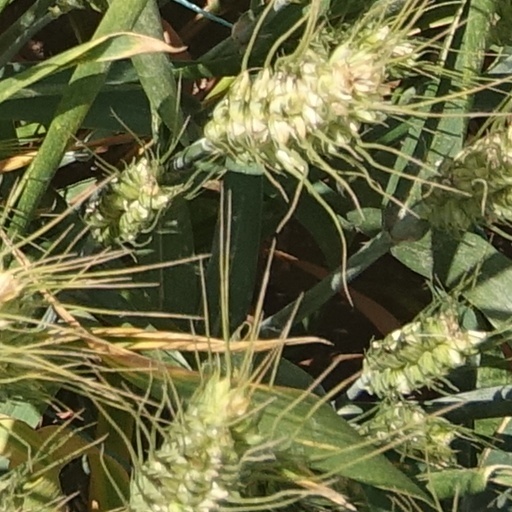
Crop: wheat